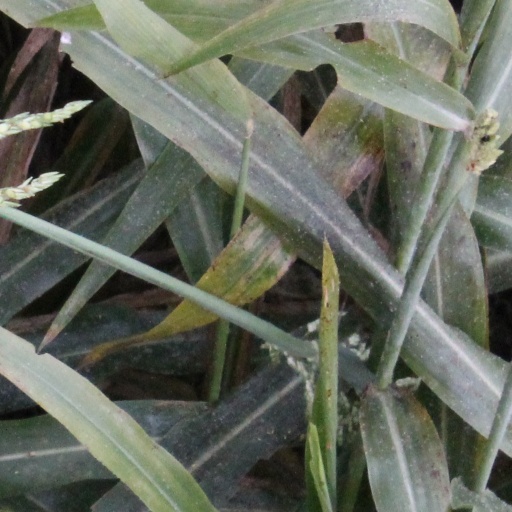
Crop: sorghum